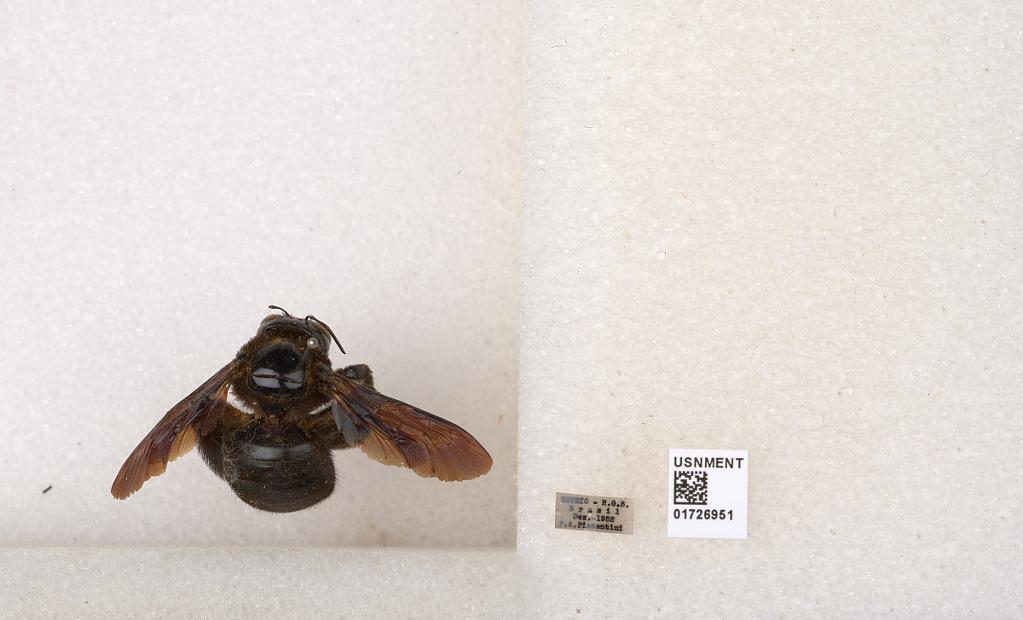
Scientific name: Xylocopa (Xylocopsis) funesta Maidl
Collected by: P. Piacentini
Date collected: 1952-12-1
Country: Brazil
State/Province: Rio Grande do Sul
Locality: Esteio